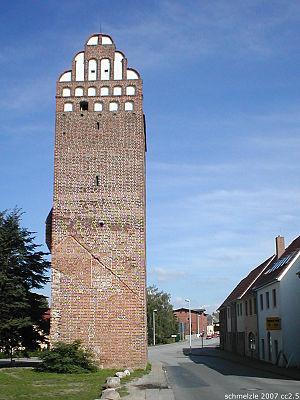
Malchin est une petite ville d'Allemagne du nord-est appartenant au Mecklembourg-Poméranie-Occidentale. Elle fait partie de l'arrondissement du Plateau des lacs mecklembourgeois.